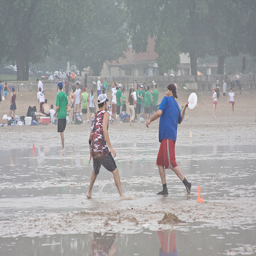
A couple of men playing a game of frisbee.
A group of people playing Frisbee in the water near a beach.
Two people playing with frisbees near the water.
A big crowded beach with some guys playing with a disc.
Two men play in the mud as others stand in the background.